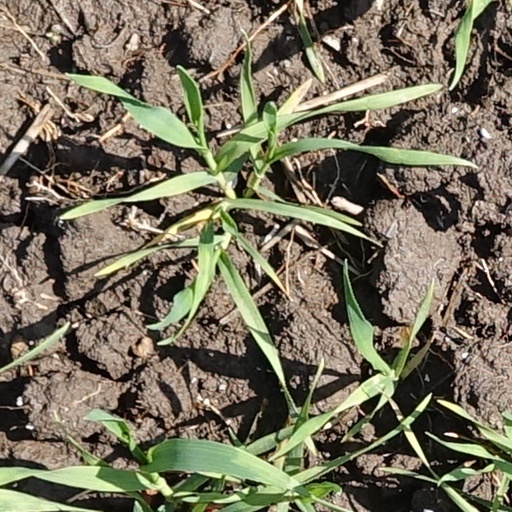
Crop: wheat